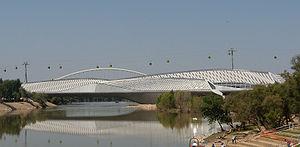
Pavillon-Pont de Saragosse (Espagne)
Le Pavillon-Pont est un pont de Saragosse.